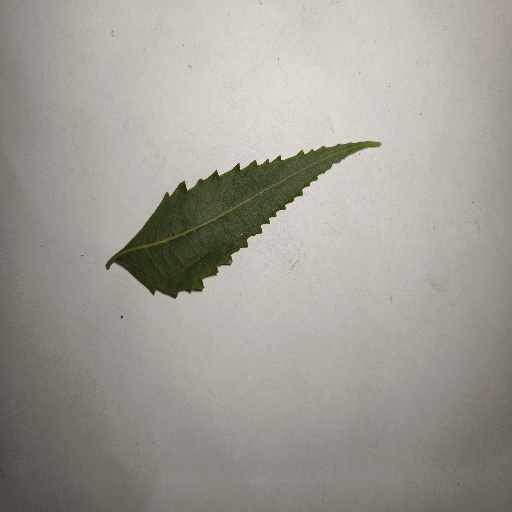
Species: Neem
Leaf condition: Healthy Leaf